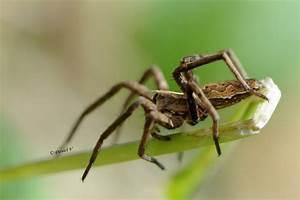
spider